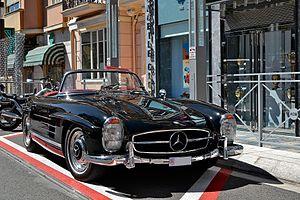
L'Ombre du Z est la cinquante-huitième histoire et le seizième album de la série Spirou et Fantasio d'André Franquin, Greg et Jidéhem. Elle est publiée pour la première fois dans Spirou du nᵒ 1140 au nᵒ 1183. C'est la suite directe de l'épisode précédent : Z comme Zorglub.